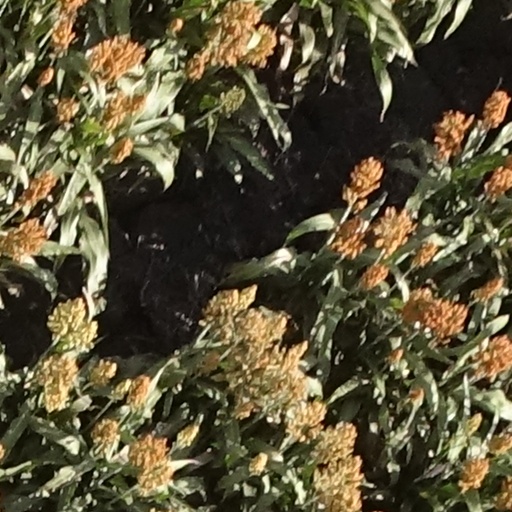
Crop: sorghum